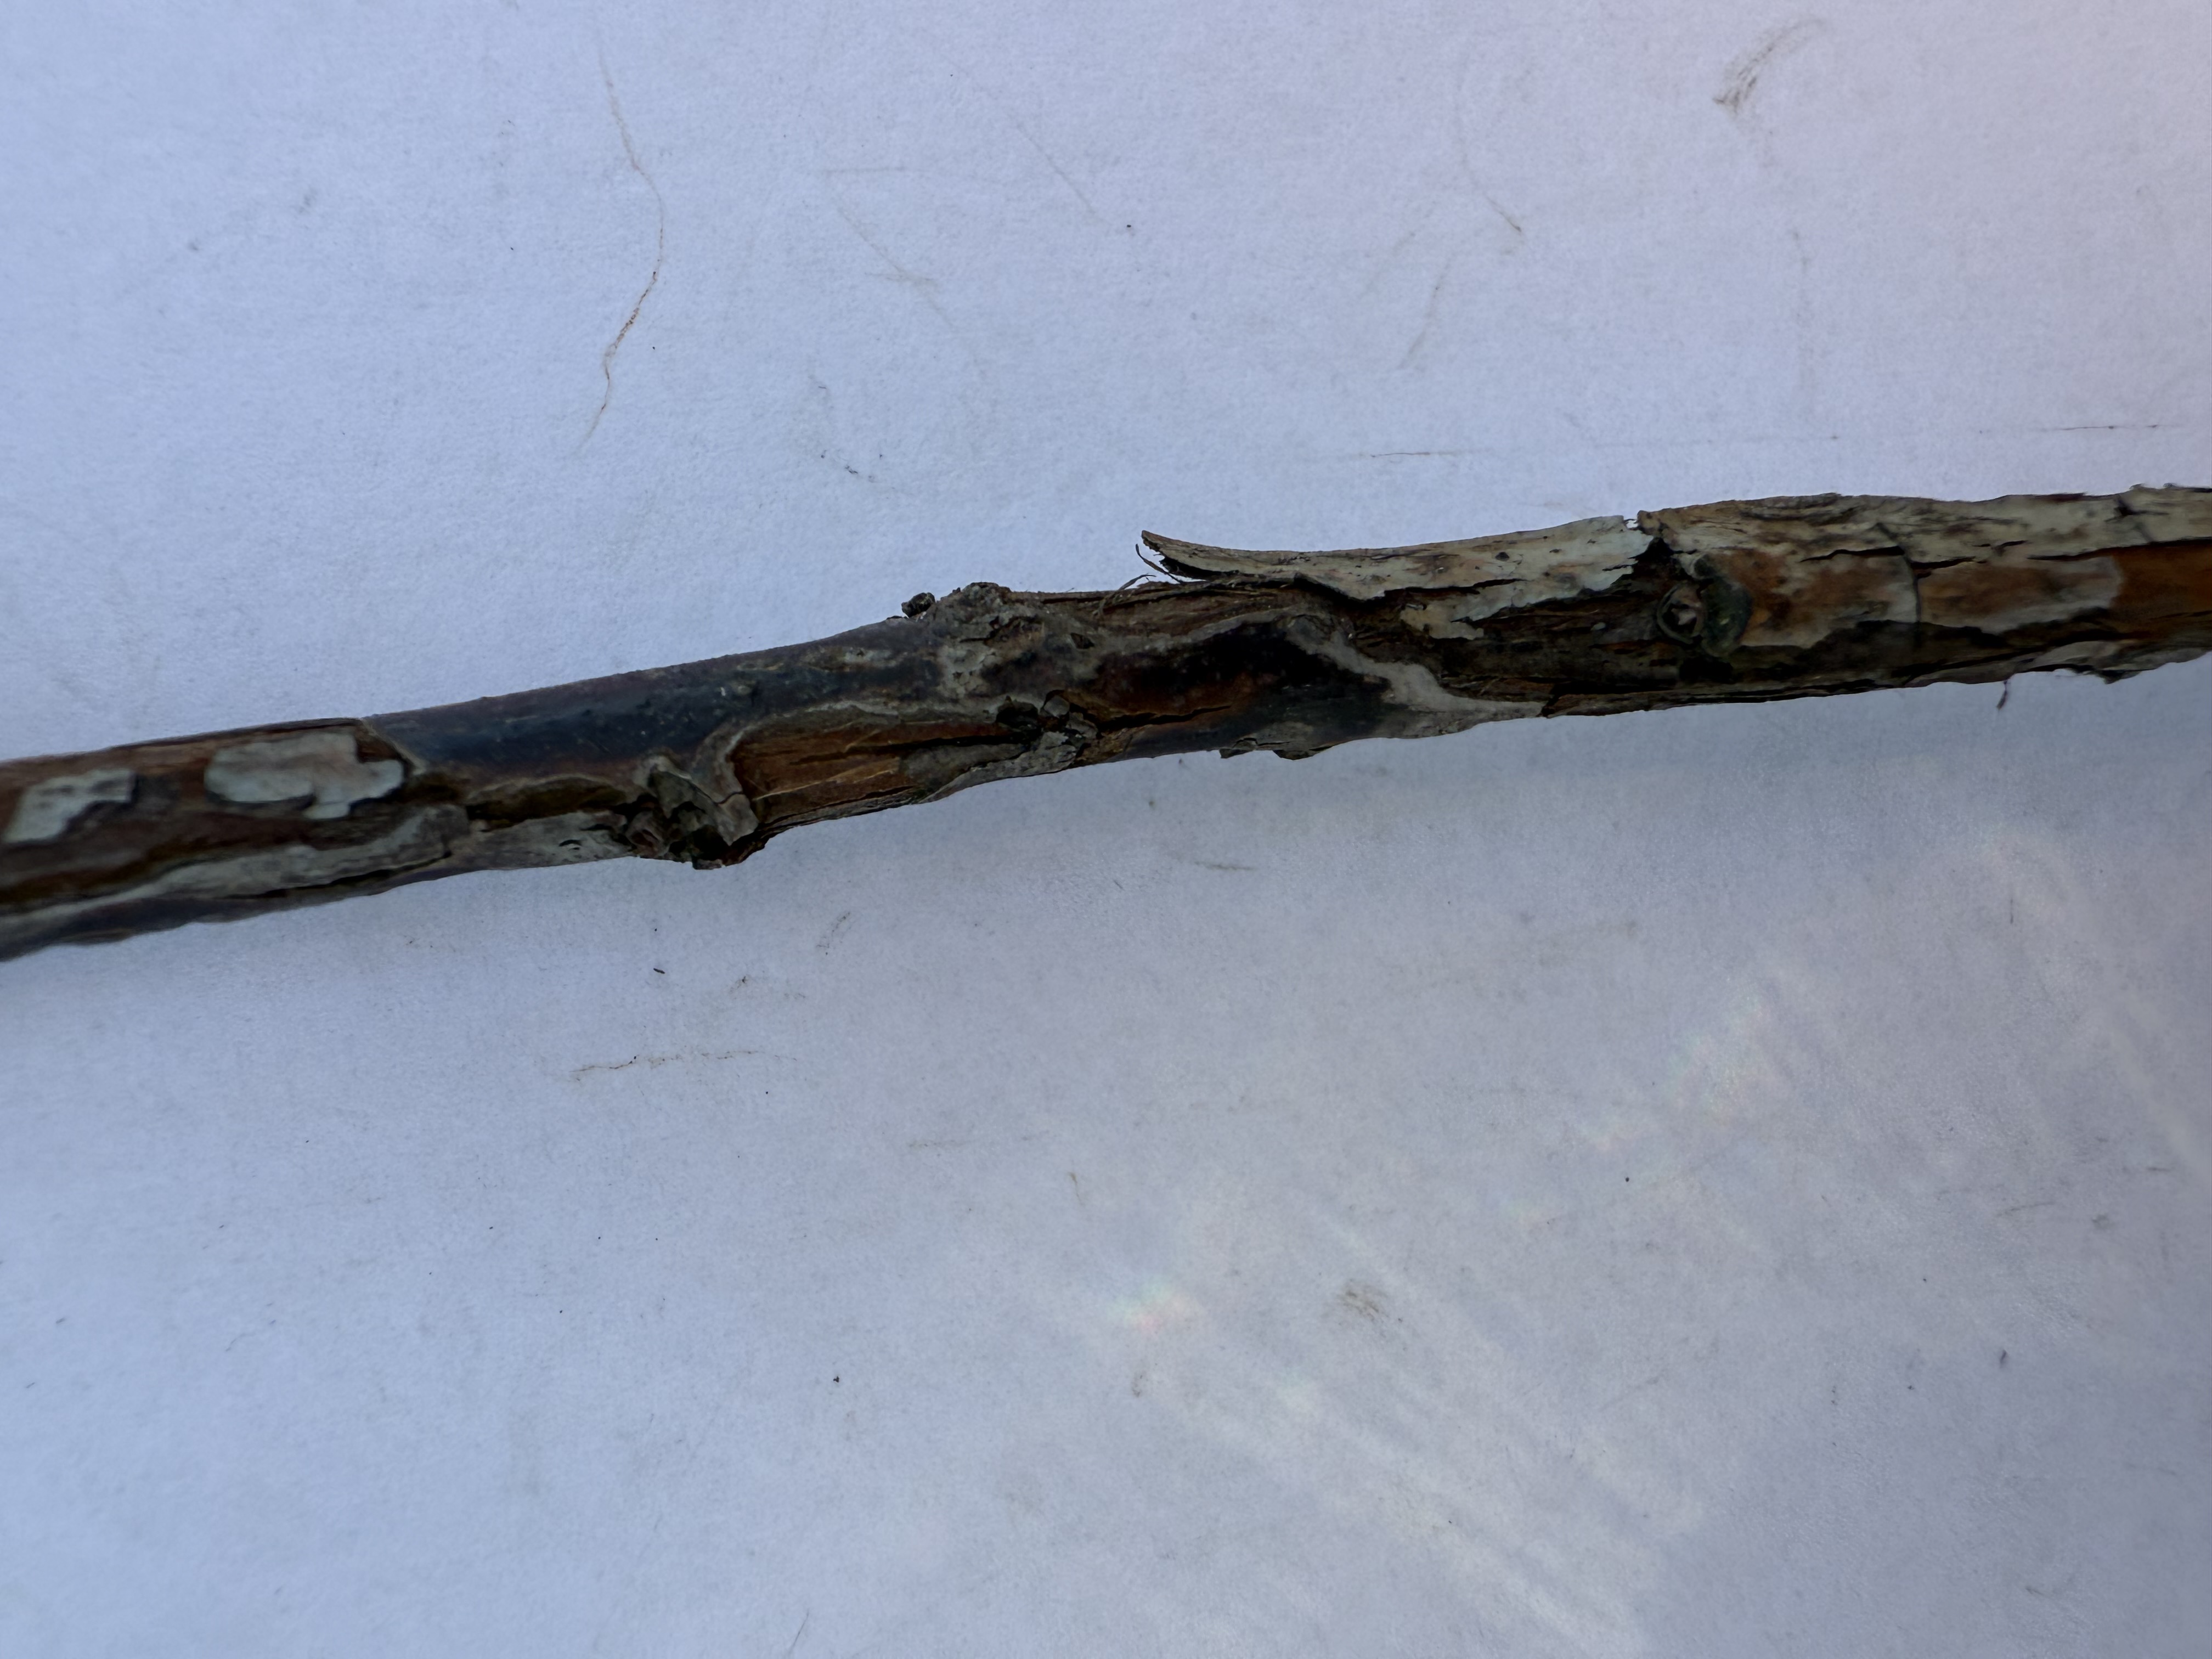
Variety: Wild Strawberry